Question: Please indicate a possible affordance area of the jump_skateboard that can be used for standing on
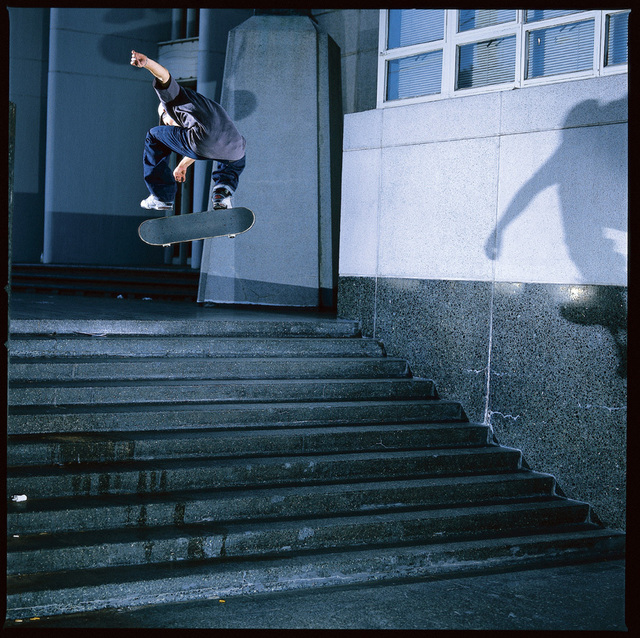
Answer: [132.165, 205.948, 258.165, 251.281]